Tōkyū Shin-Yokohama Line

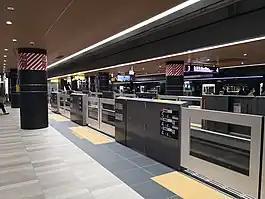
Platform level of Sōtetsu–Tōkyū Shin-yokohama Station

The is a commuter line operated by Tokyu Corporation connecting Hiyoshi Station on the Tōkyū Tōyoko and Meguro lines to Shin-Yokohama Station on the Sōtetsu Shin-Yokohama Line. Tōkyū has put its company name as a formal part of the line name, which is a second for Tōkyū, following the Tōkyū Tamagawa Line.